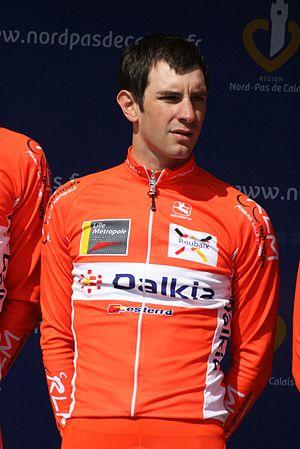
Présentation des coureurs au départ de la première étape Morgan Kneisky
Morgan Kneisky, né le 31 août 1987 à Besançon, est un coureur cycliste français. Professionnel entre 2010 et juin 2020, il possède plusieurs titres de champion du monde de cyclisme sur piste à son palmarès, celui du scratch obtenu en 2009 et ceux de la course à l'américaine gagnés en 2013 avec Vivien Brisse, 2015 avec Bryan Coquard et 2017 avec Benjamin Thomas. Il est aussi vainqueur de la Coupe du monde du scratch en 2010 et quadruple champion de France de cyclisme sur piste.